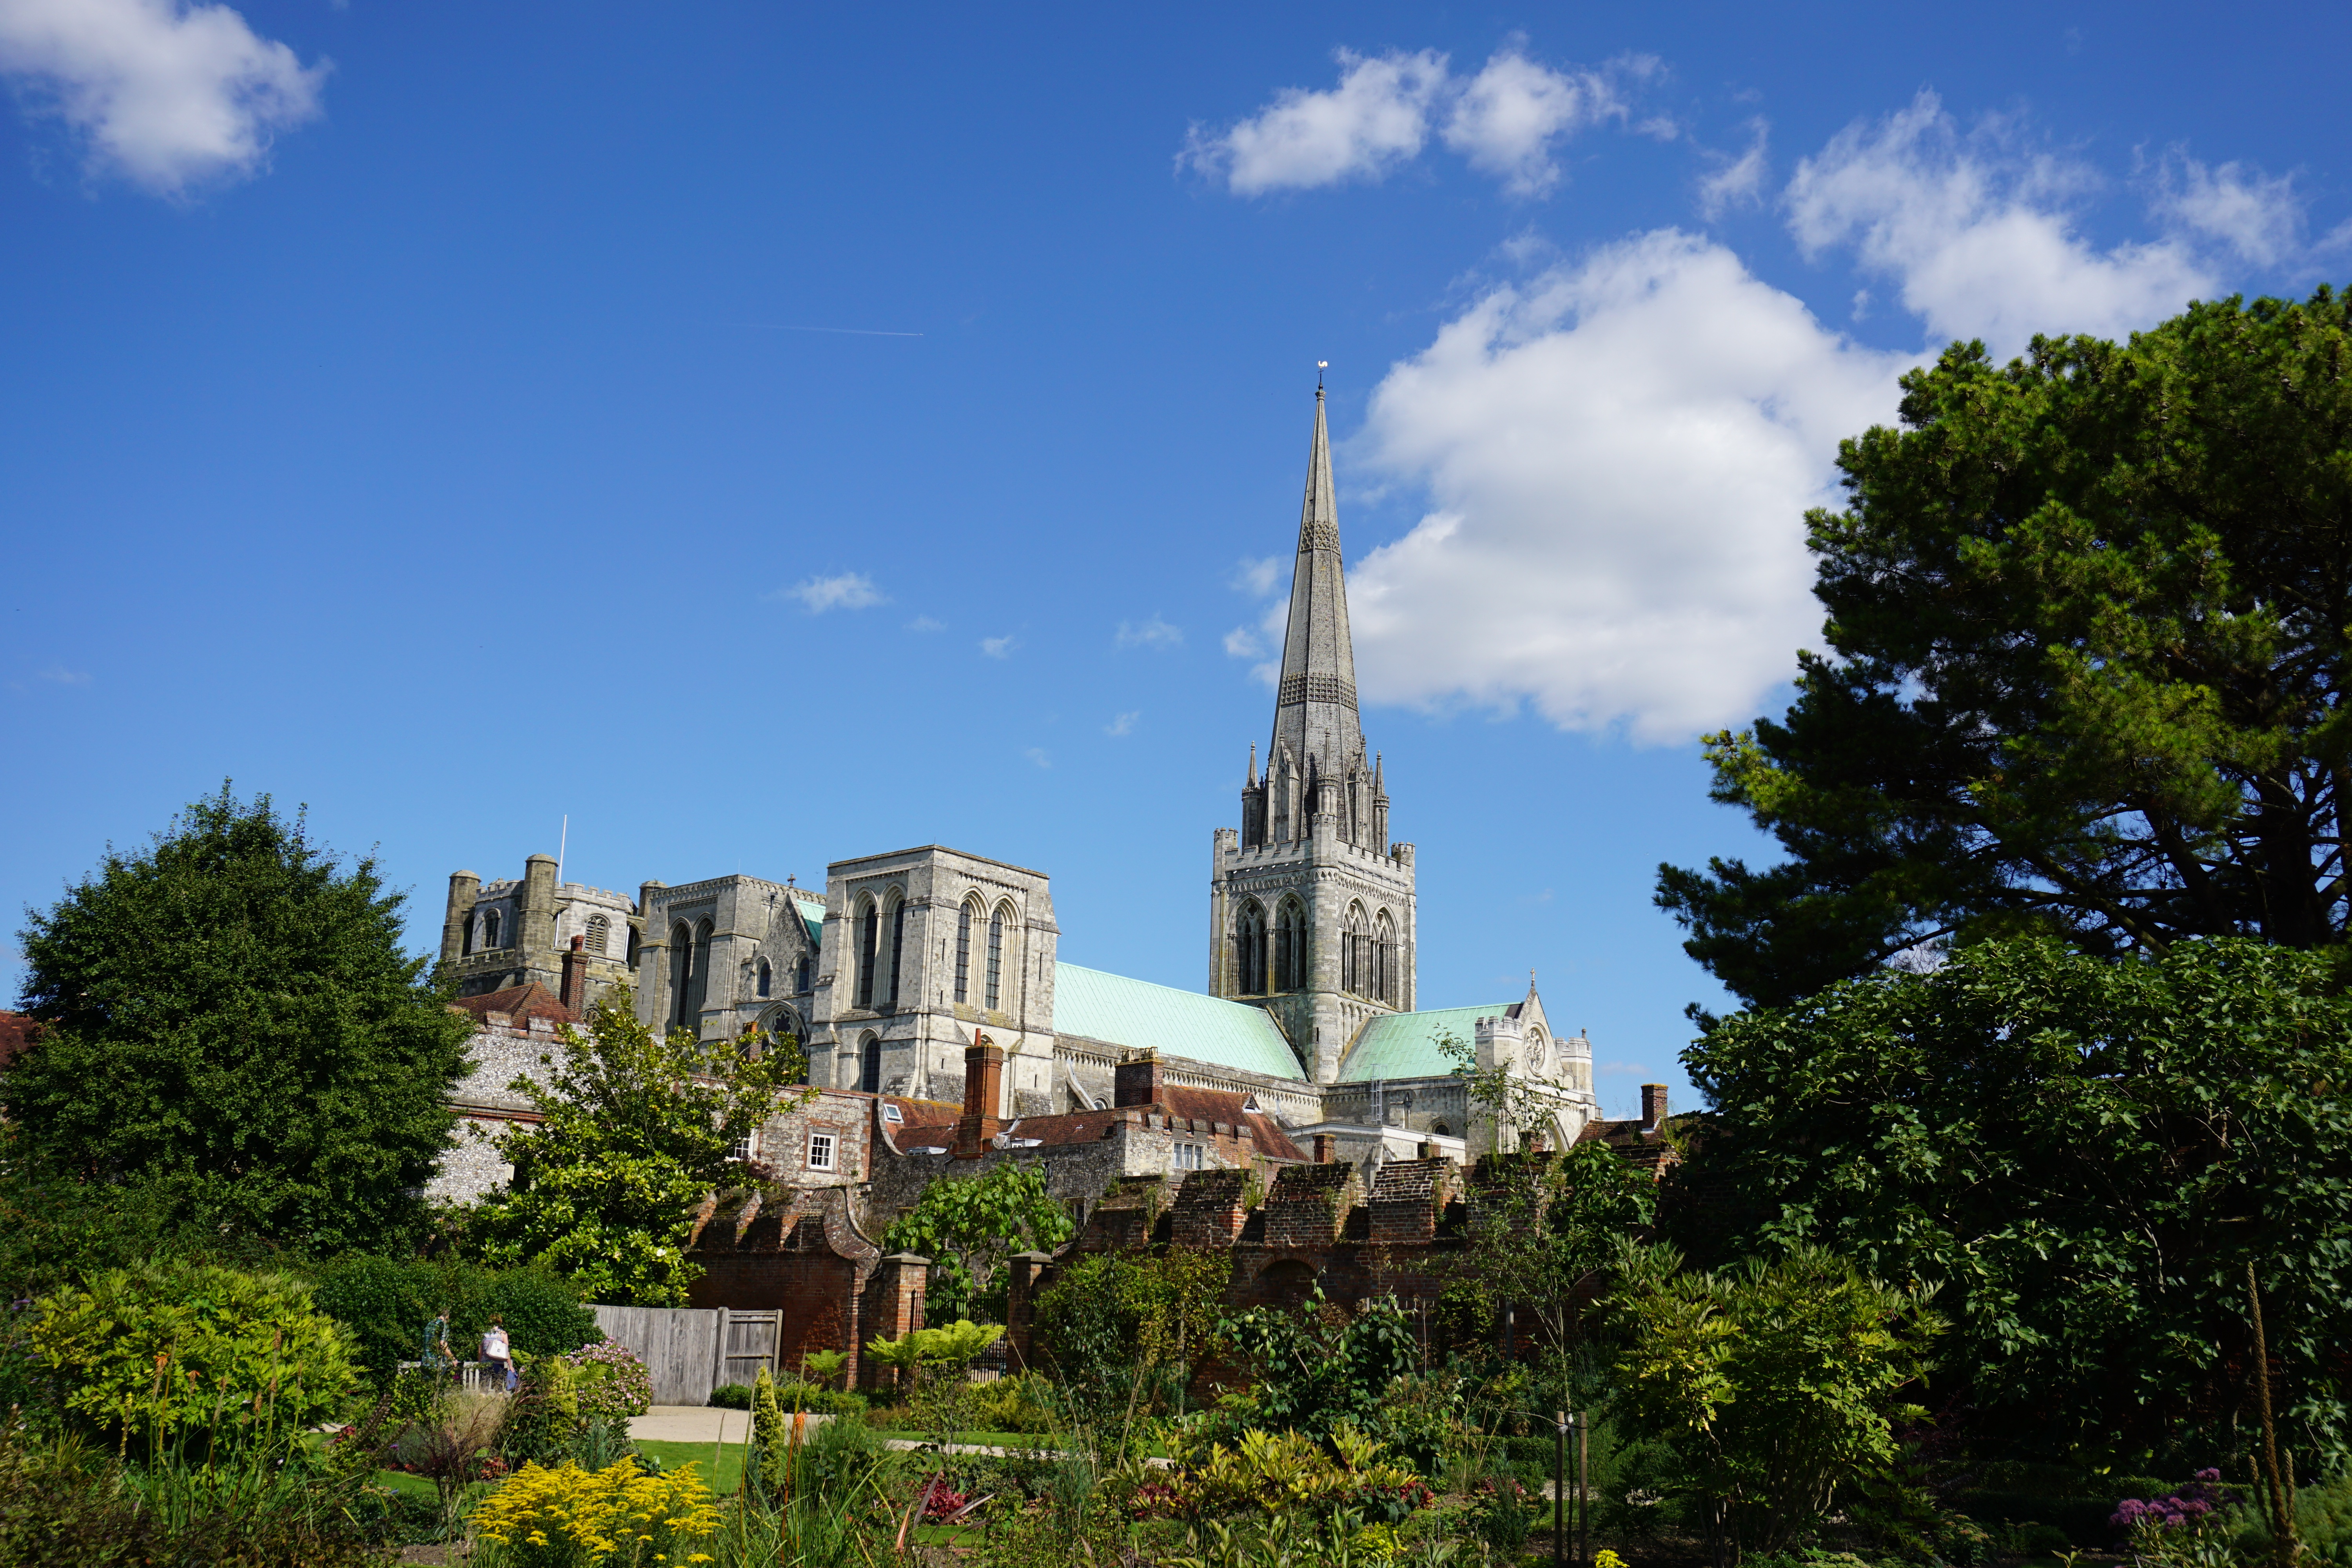
tree, architecture, sky, building, chateau, city, cityscape, park, landmark, church, cathedral, christian, place of worship, england, religious, buildings, spire, monastery, christianity, worship, holy, gardens, estate, sussex, chichester, human settlement